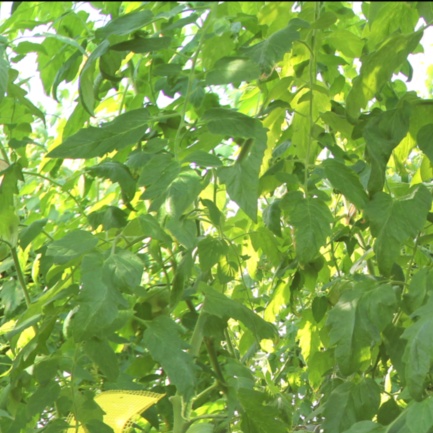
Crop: tomato